Le Fils des étoiles

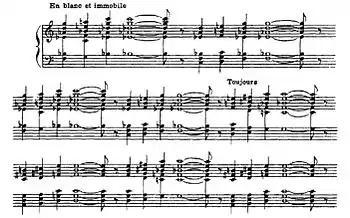
Opening of the first "Prelude" from "Le Fils des étoiles", with its harmonically innovative "stacks" of fourths

The entire score is woven from 10 identifiable motifs, nine of which are variations or slight developments of the opening of the first "Prelude". Biographer Steven Moore Whiting found in the three "Preludes" a self-sufficient interlinked structure that "forms a kind of palindrome", with the melodic ideas shifted about in a "compositional shell game." An exception in the overall motivic scheme is the little "Gnossienne"-style dance that appears in the "decorative" music for Act 1. Satie would later reuse this piece as the "Maniere de commencement" of his famous suite for piano duet, "Trois morceaux en forme de poire" (1903).